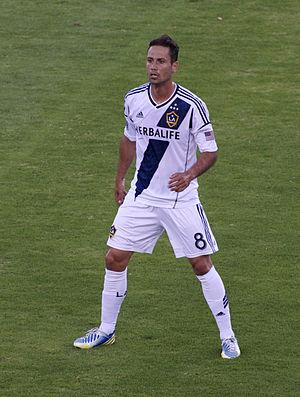
Marcelo Fazzio Sarvas, né le 16 octobre 1981 à São Paulo, est un footballeur brésilien qui évolue au poste de milieu de terrain.